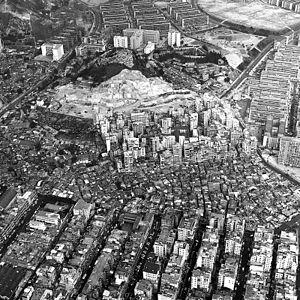
La citadelle de Kowloon, dans la péninsule de Kowloon, était une enclave chinoise au milieu de la colonie de Hong Kong, jusqu'à sa démolition au début des années 1990. Un parc lui a succédé. Le lieu était célèbre pour sa densité exceptionnelle de population et du bâti, qui laissait à peine pénétrer la lumière.